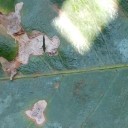
Label: Miner